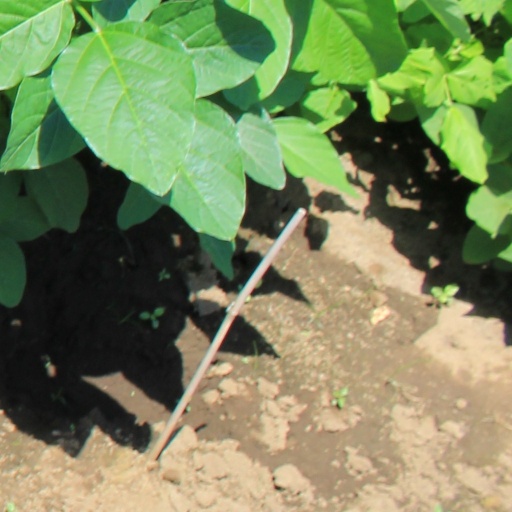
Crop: soybean